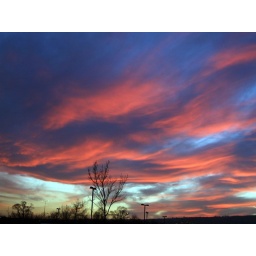
A proper John Martinesque sky over Sainsbury's car park, Team Valley, Gateshead.